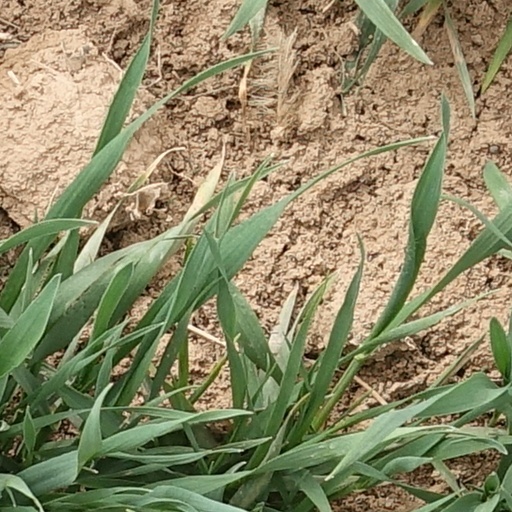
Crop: wheat